Fengtai Dongdajie station

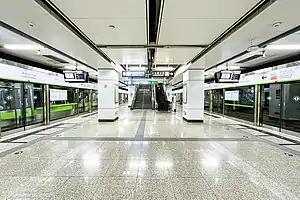
Platform

Fengtai Dongdajie station is a station on Line 9 of the Beijing Subway.